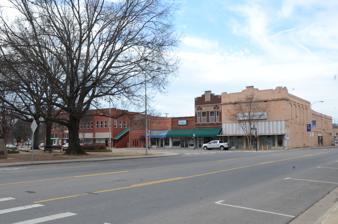
Building: Clarksville Commercial Historic District
Country: United States of America
Year built: 1935
Historic district in Arkansas, United States United States historic place Clarksville Commercial Historic District U.S. National Register of Historic Places U.S. Historic district Show map of Arkansas Show map of the United States Location Roughly bounded by McConnell St. on the S.; Cherry St. on the N.; Johnson St. on the W.; Spadra Creek on the E., Clarksville, Arkansas Coordinates 35°28′16″N 93°27′59″W / 35.47111°N 93.46639°W / 35.47111; -93.46639 Area 0 acres (0 ha) Built 1935 ( 1935 ) Architect Simon, Louis A.; Harralson and Nelson Architectural style Early Commercial, Classical Revival, Mediterranean Revival NRHP reference No. 08000816 Added to NRHP March 30, 2009 The Clarksville Commercial Historic District encompasses the historic commercial heart of downtown Clarksville, Arkansas .  The district extends along Main Street ( United States Route 64 ), from Johnson Street to Union Street, and includes adjacent properties on adjacent cross streets.  Although Clarksville was founded in 1836, its downtown area saw its most significant economic development between 1883 and 1958, and it is this era that is reflected in its architecture. The district was listed on the National Register of Historic Places in 2009. Two properties in the district are also individually listed: the Johnson County Courthouse , and the former station of the Missouri-Pacific Railroad . See also National Register of Historic Places listings in Johnson County, Arkansas References